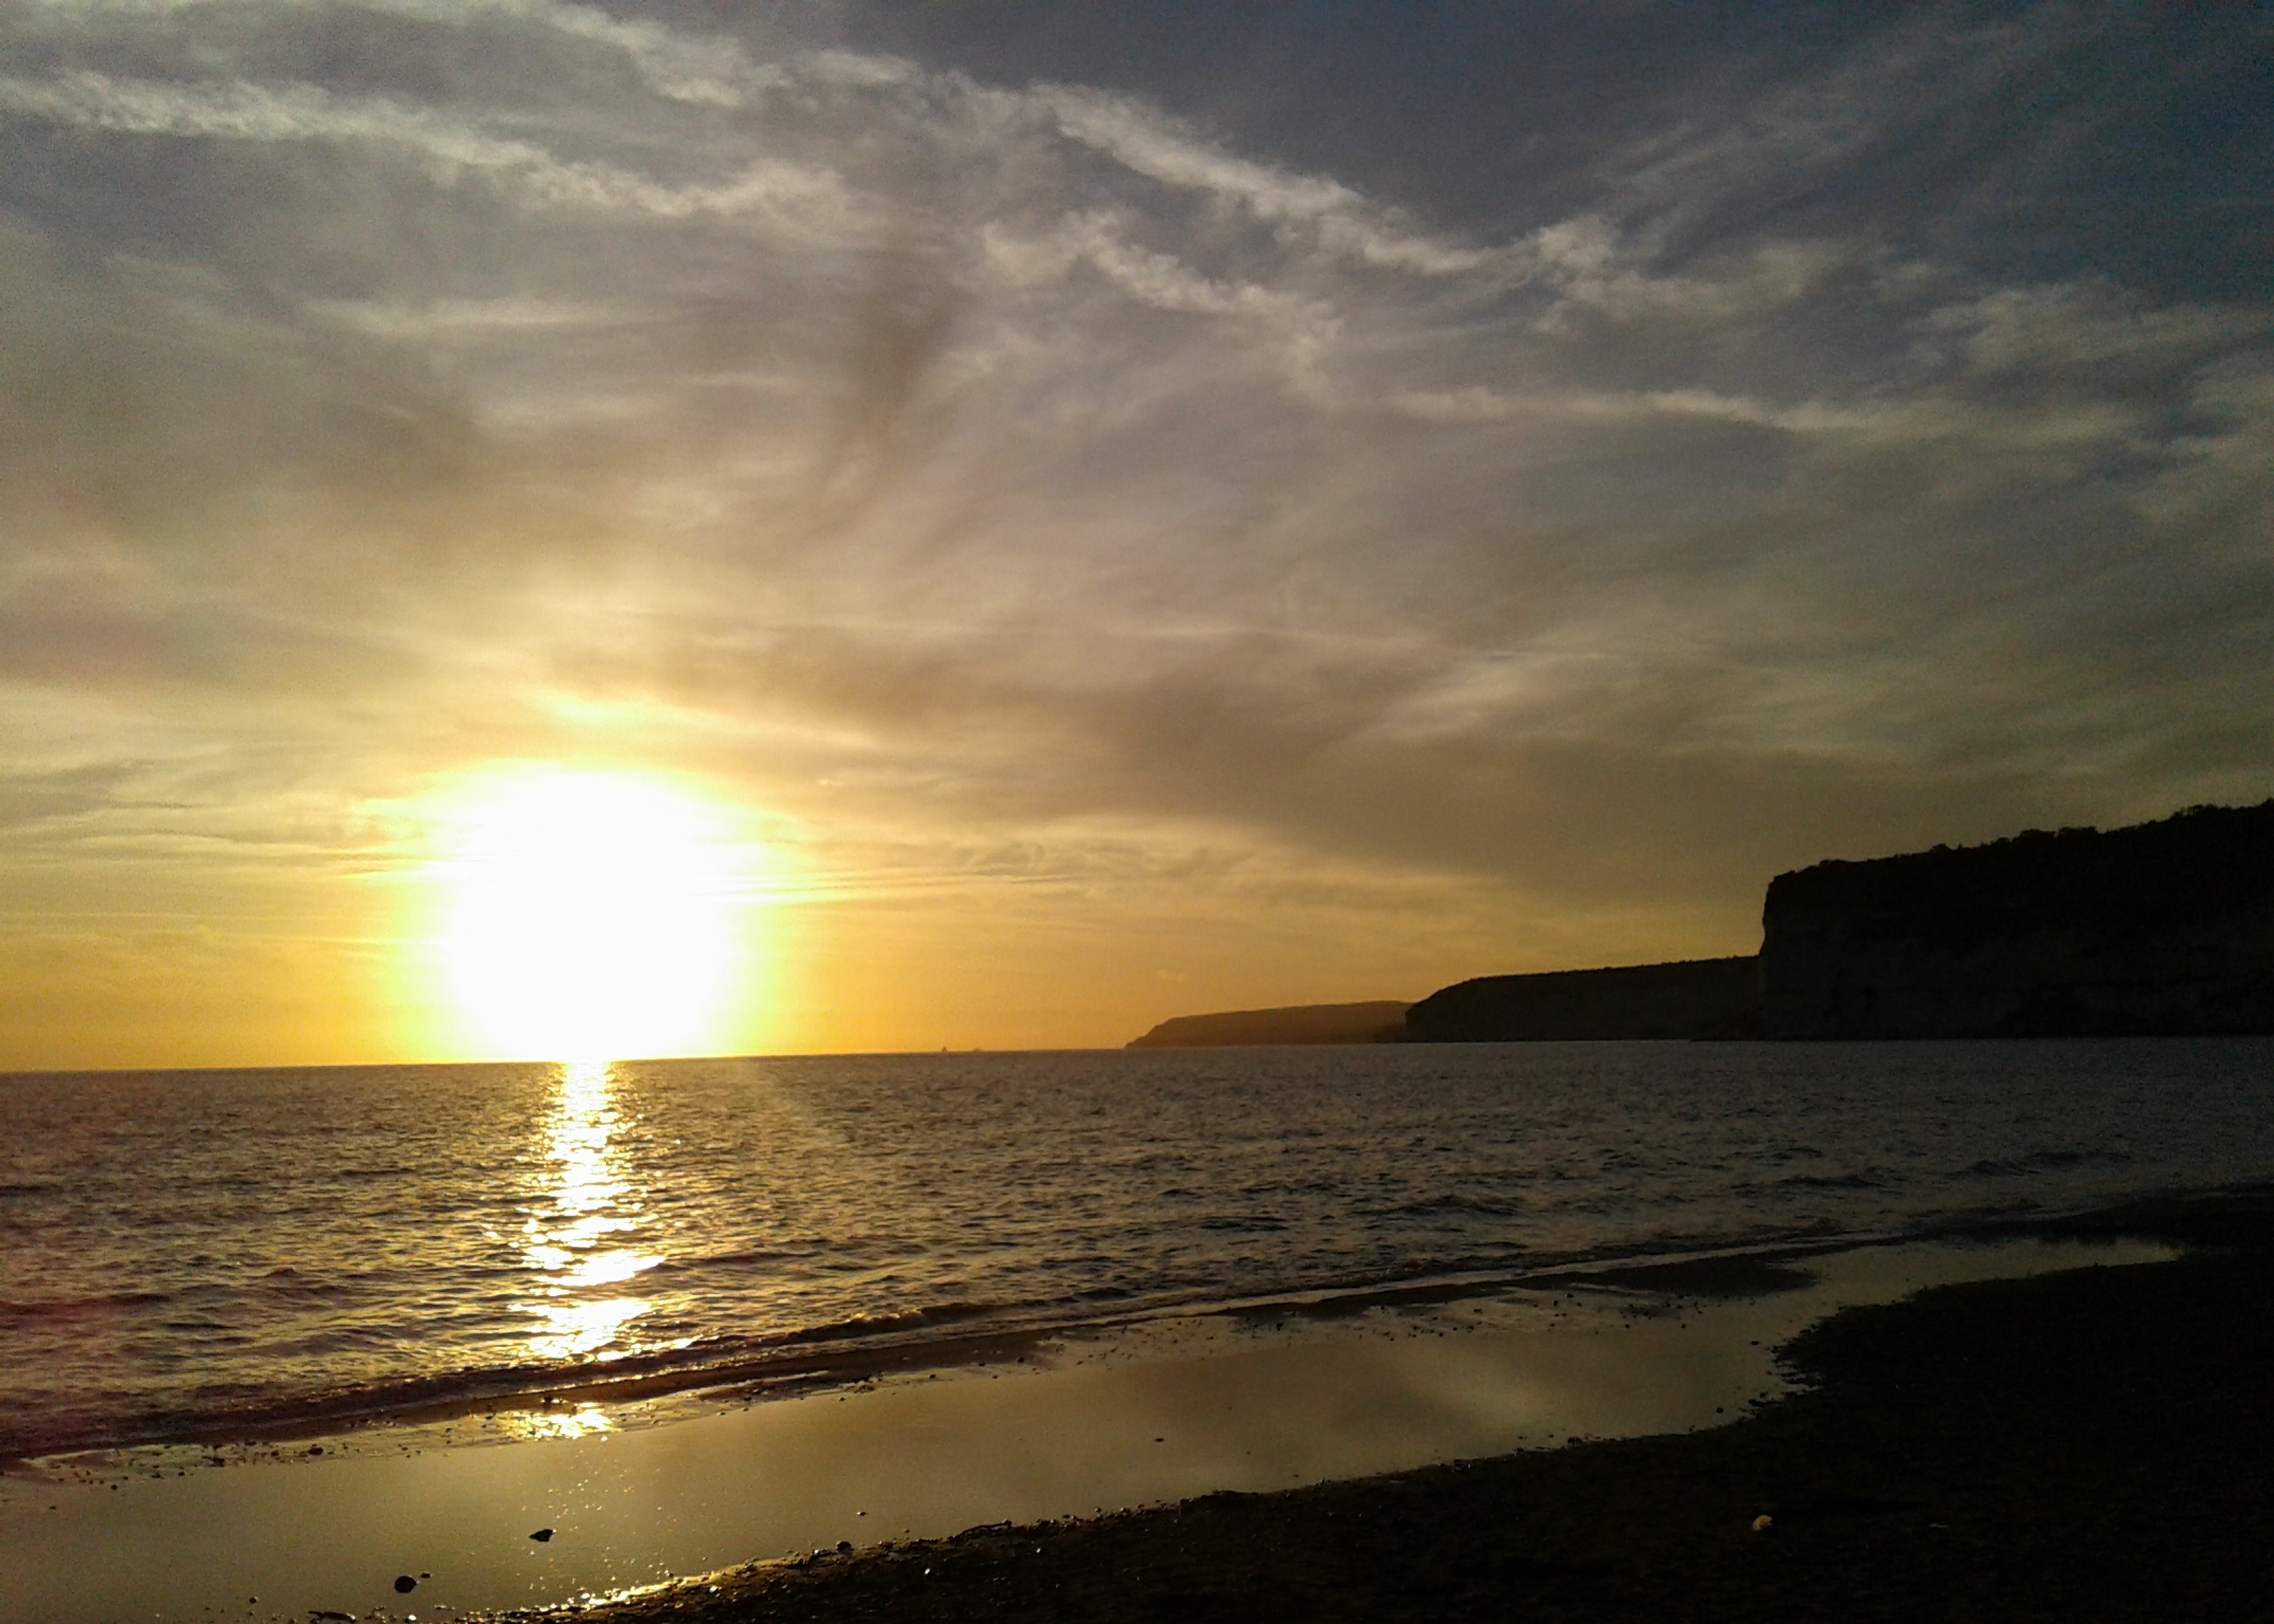
sunset, sea, sky, beach, clouds, sand, water, yellow, cloud, atmosphere, water resources, ecoregion, afterglow, amber, dusk, sunlight, sunrise, coastal and oceanic landforms, cumulus, bank, landscape, sun, astronomical object, horizon, waterway, wind wave, red sky at morning, lake, calm, dawn, tree, headland, natural landscape, reflection, lens flare, rock, wave, wilderness, sound, evening, tropics, coast, ocean, cape, heat, bay, vacation, tide, hill, inlet, caribbean, loch, klippe, reservoir